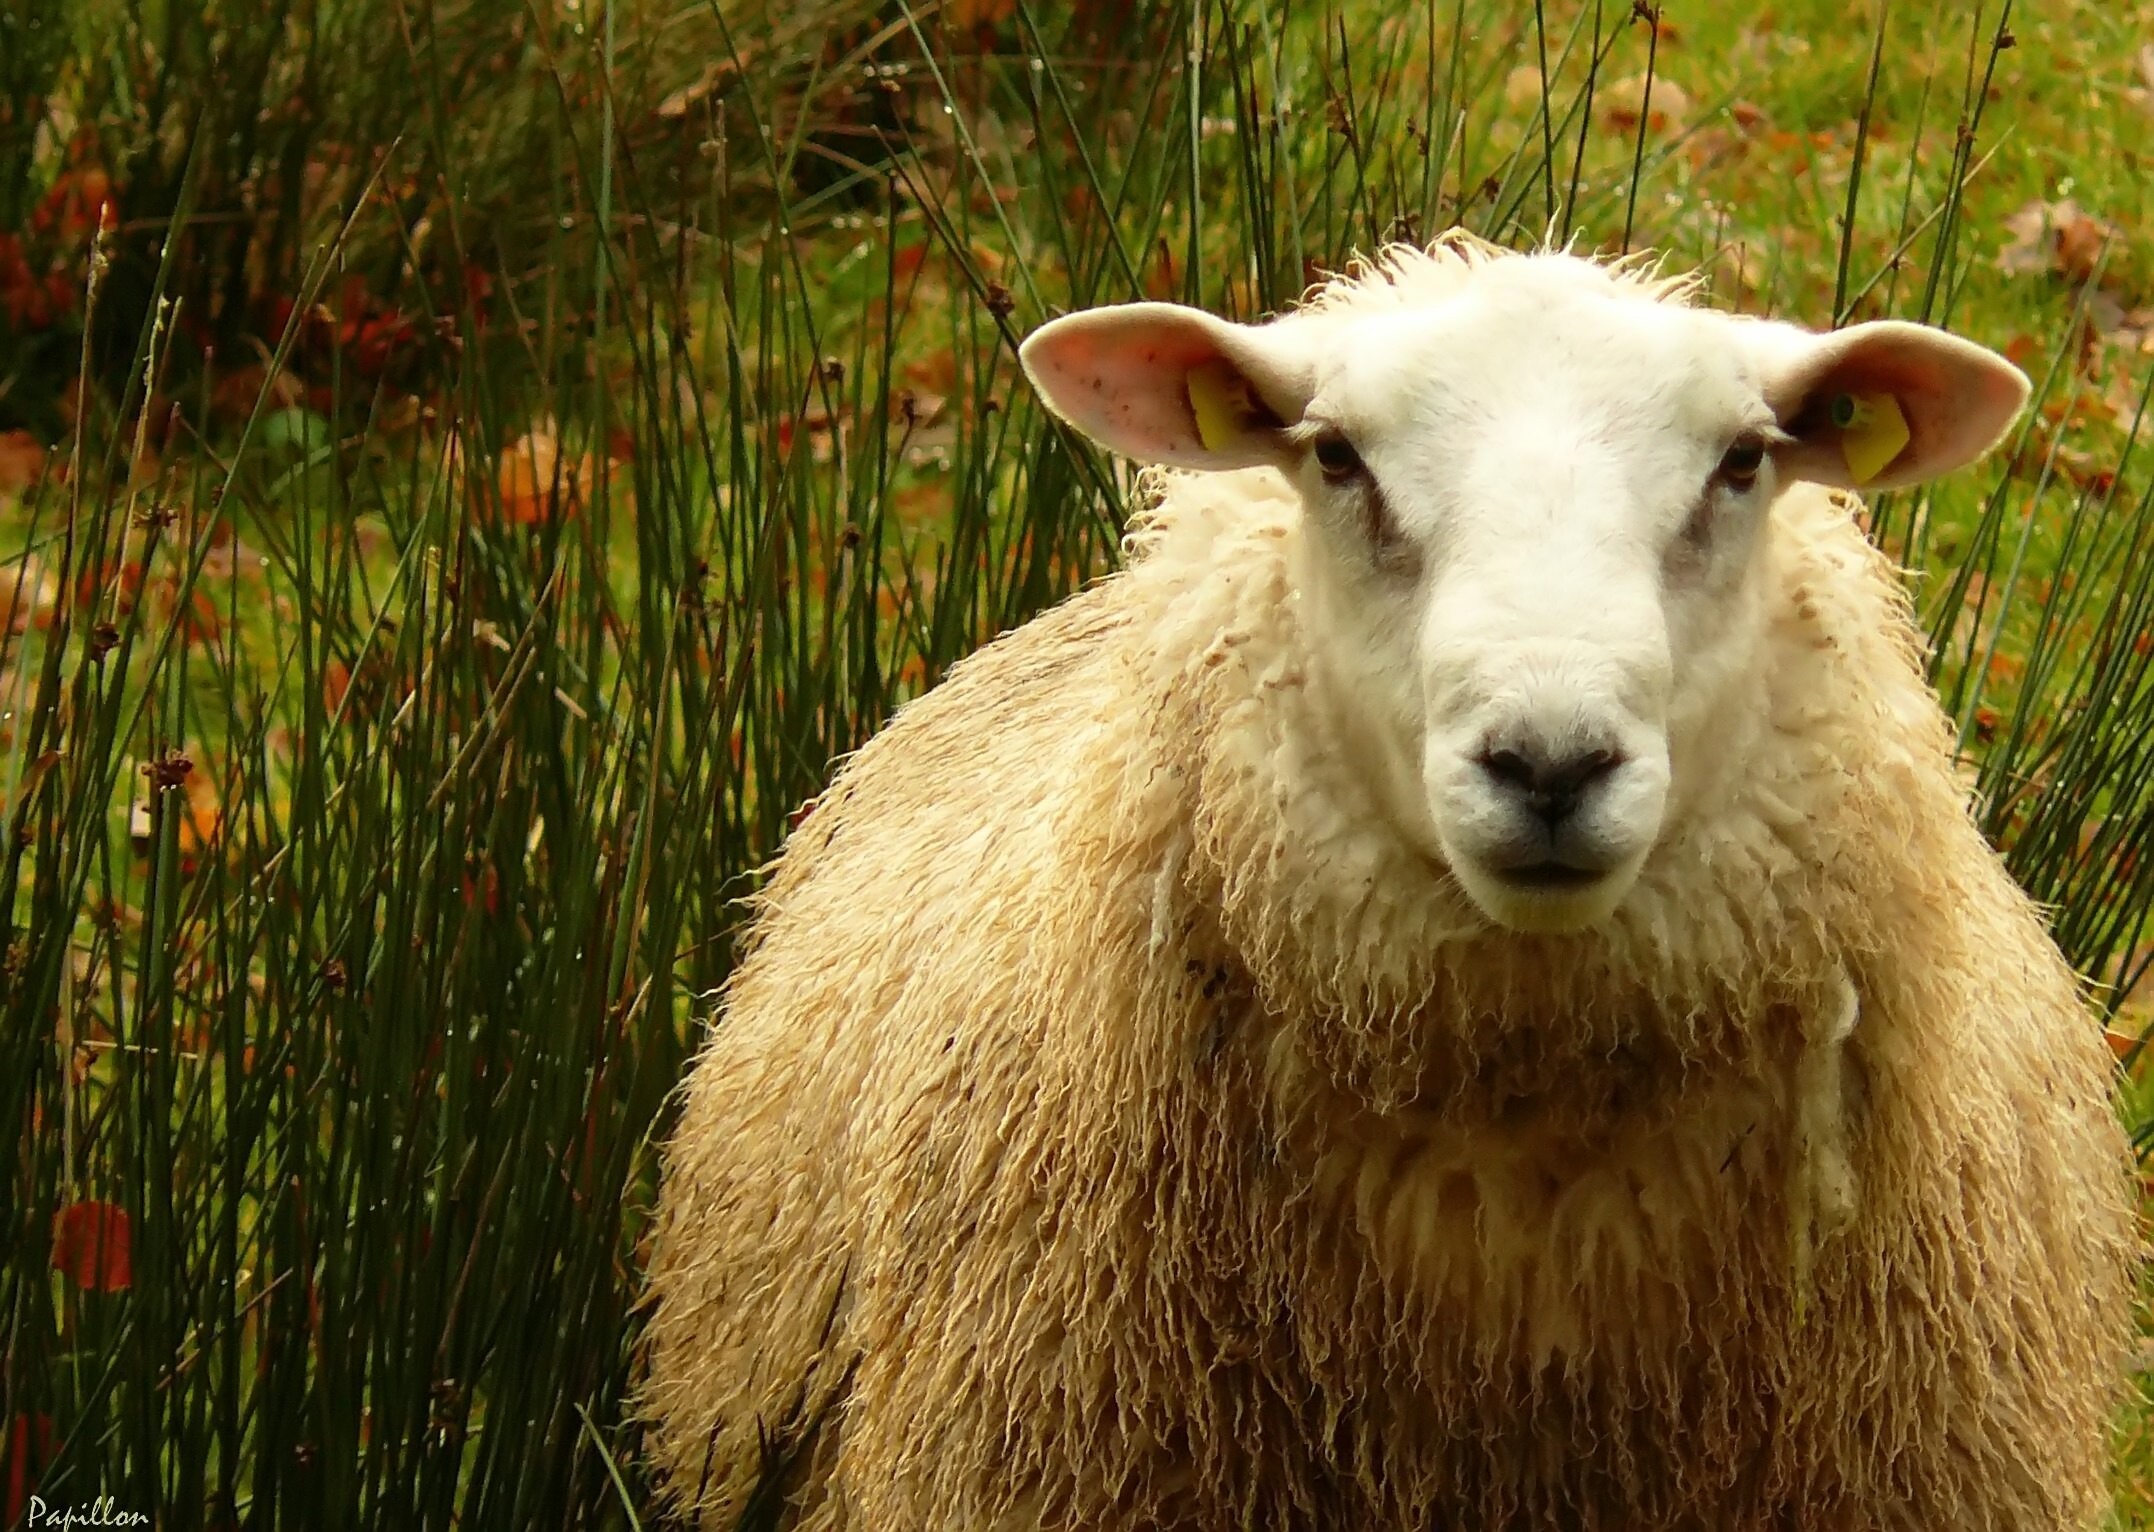
nature, grass, field, meadow, prairie, view, animal, fur, portrait, pasture, grazing, sheep, mammal, close, wool, fauna, face, goats, grassland, animals, furry, ears, head, vertebrate, creature, sheeps, animal world, wildlife photography, animal portrait, grasses, sheep's wool, cow goat family, dolly